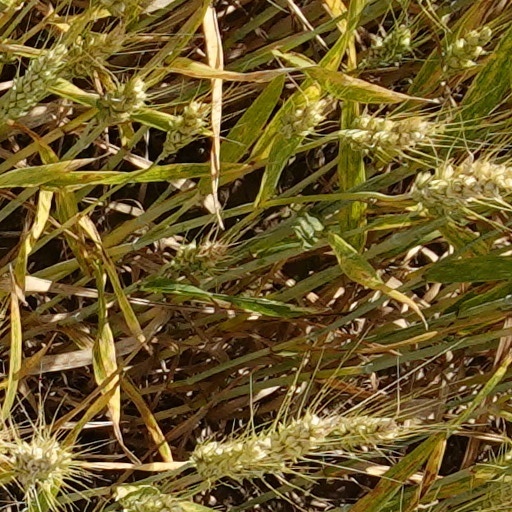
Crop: wheat